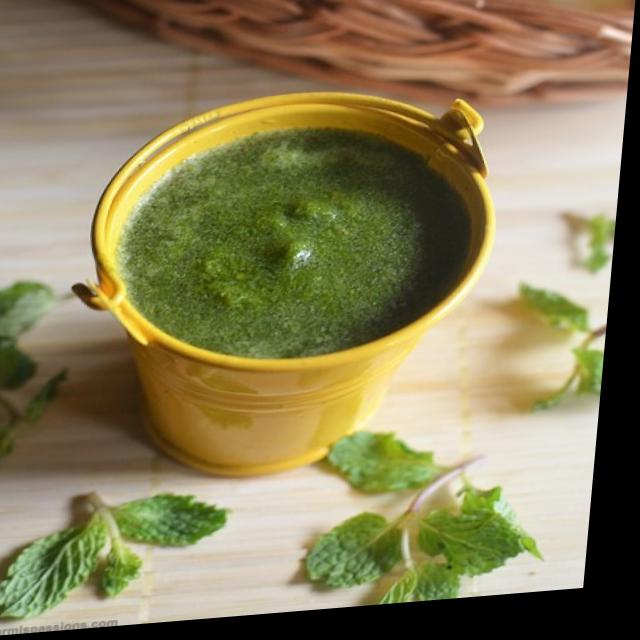
Dish: green_chutney